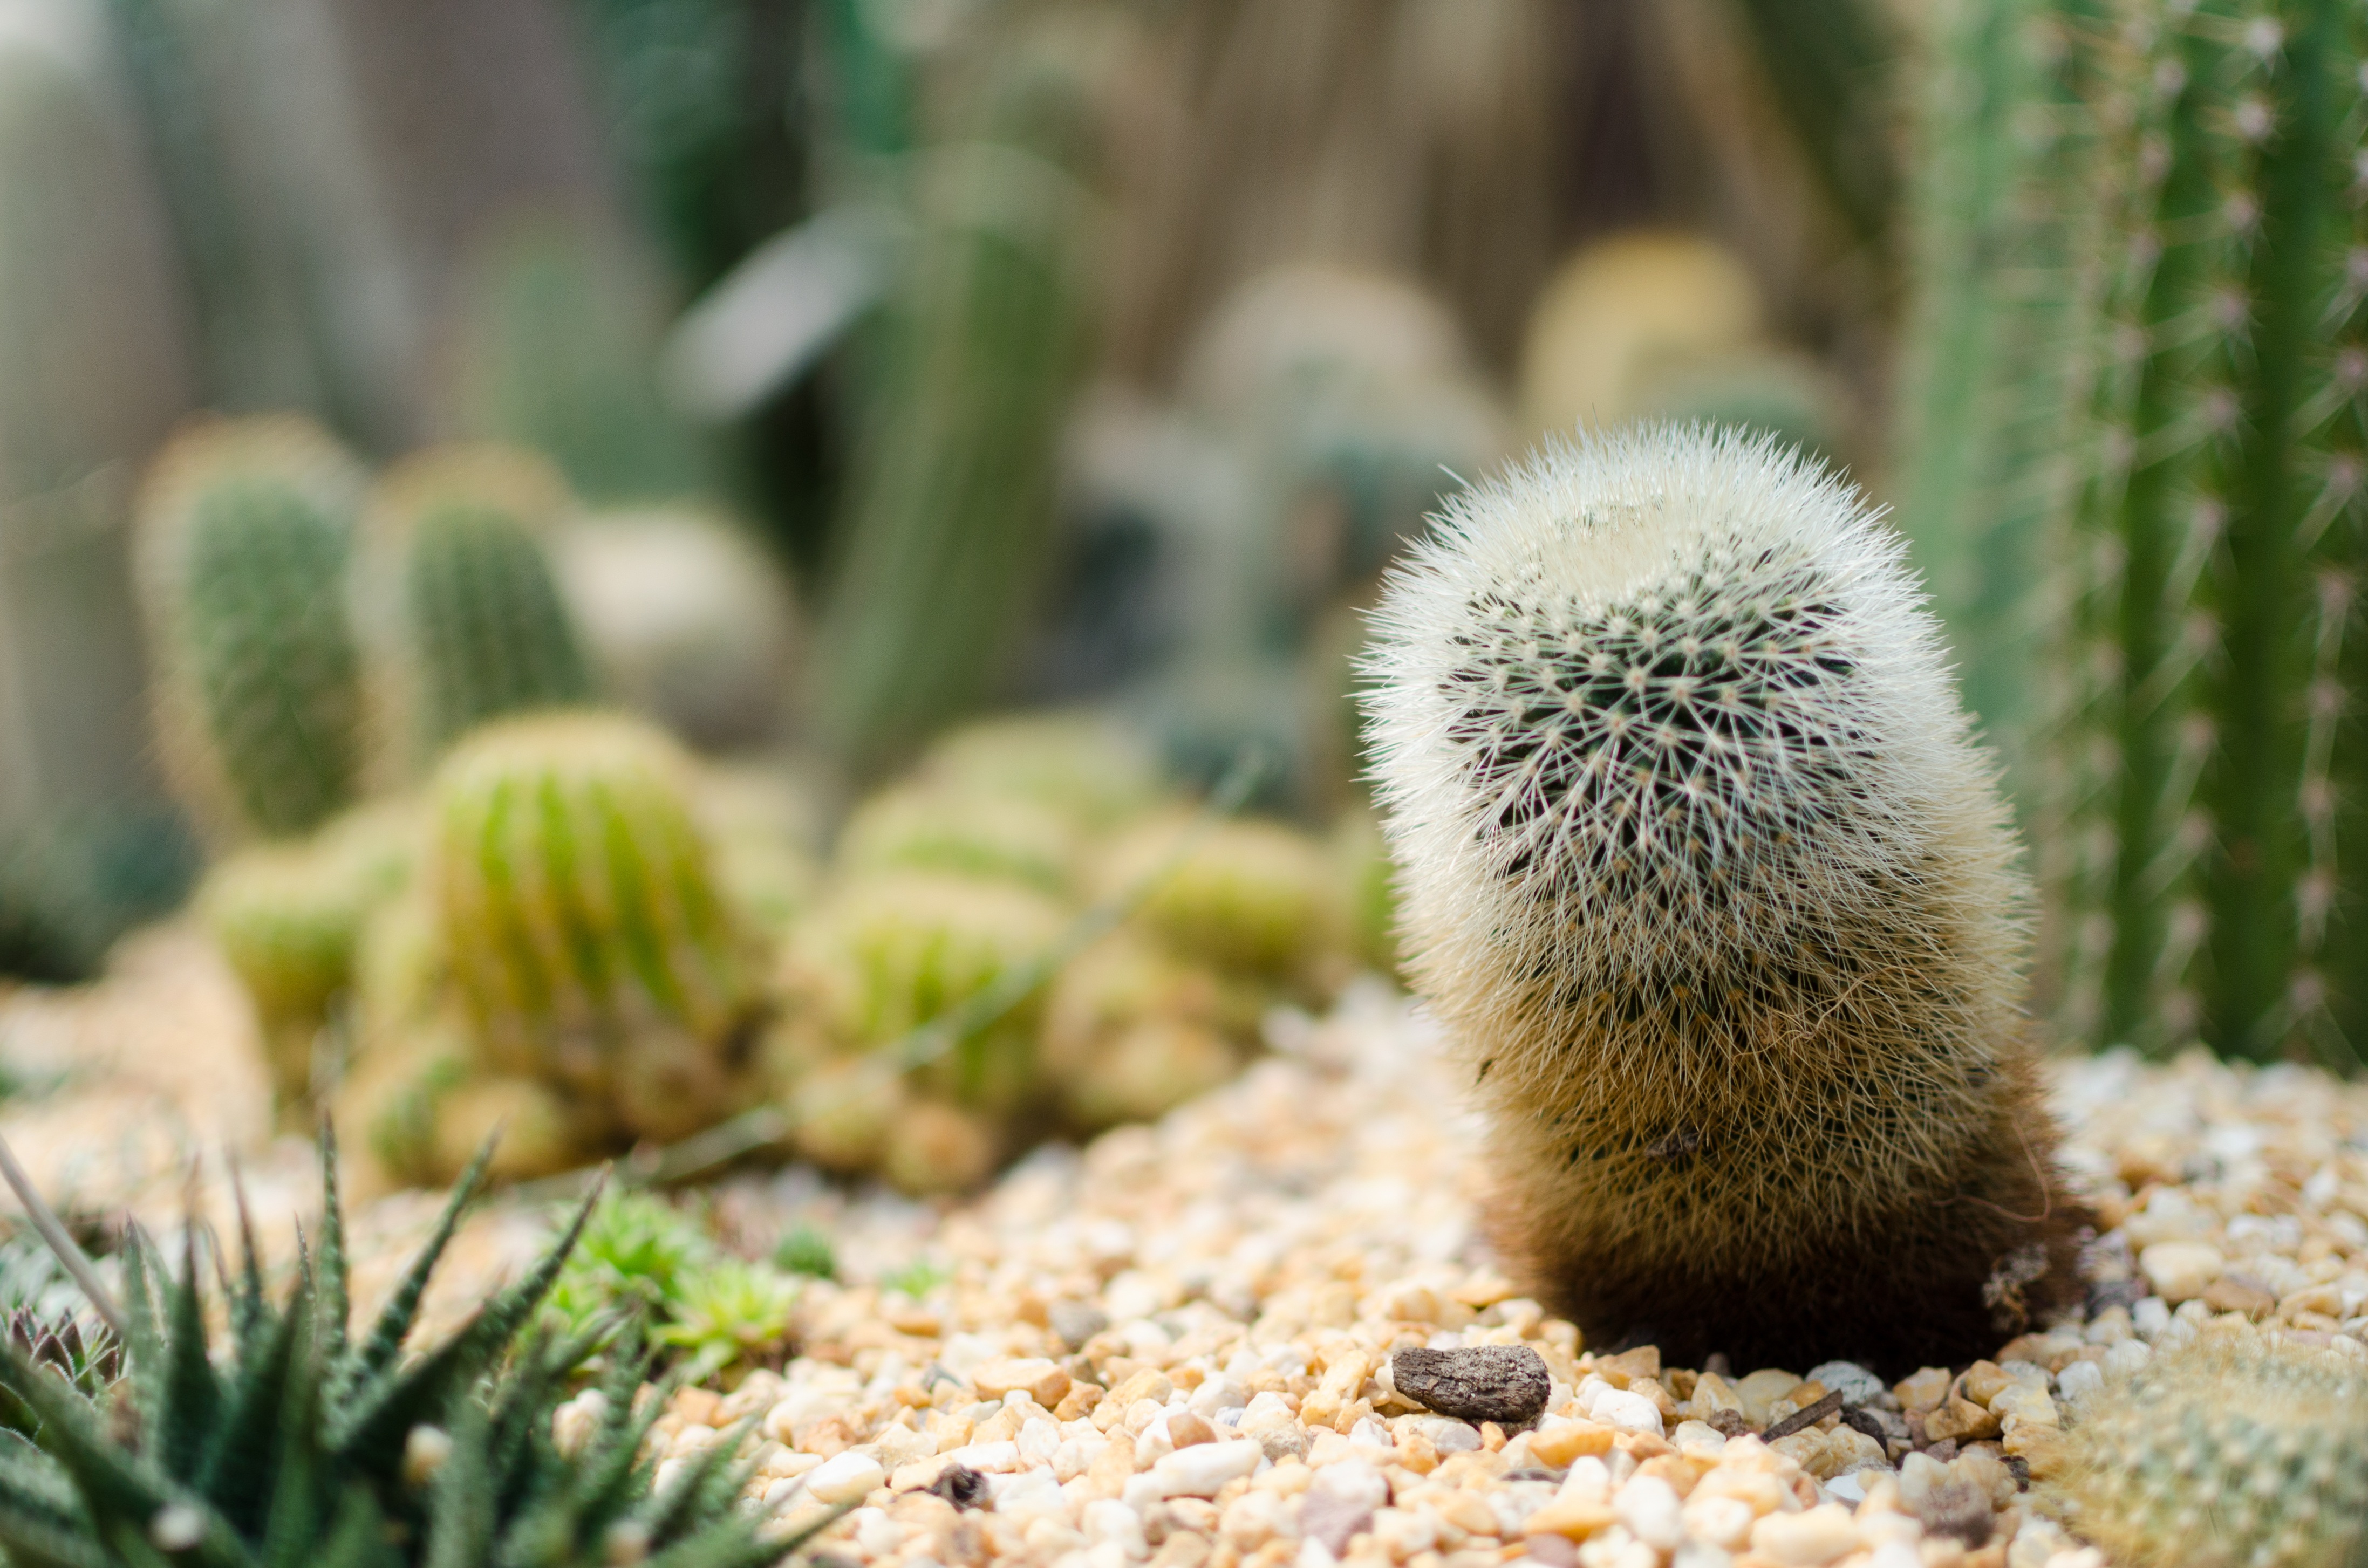
nature, grass, cactus, plant, flower, wildlife, green, tropical, macro, botany, garden, close, flora, fauna, gardens by the bay, botanical garden, exotic, singapore, macro photography, flowering plant, exotics, land plant